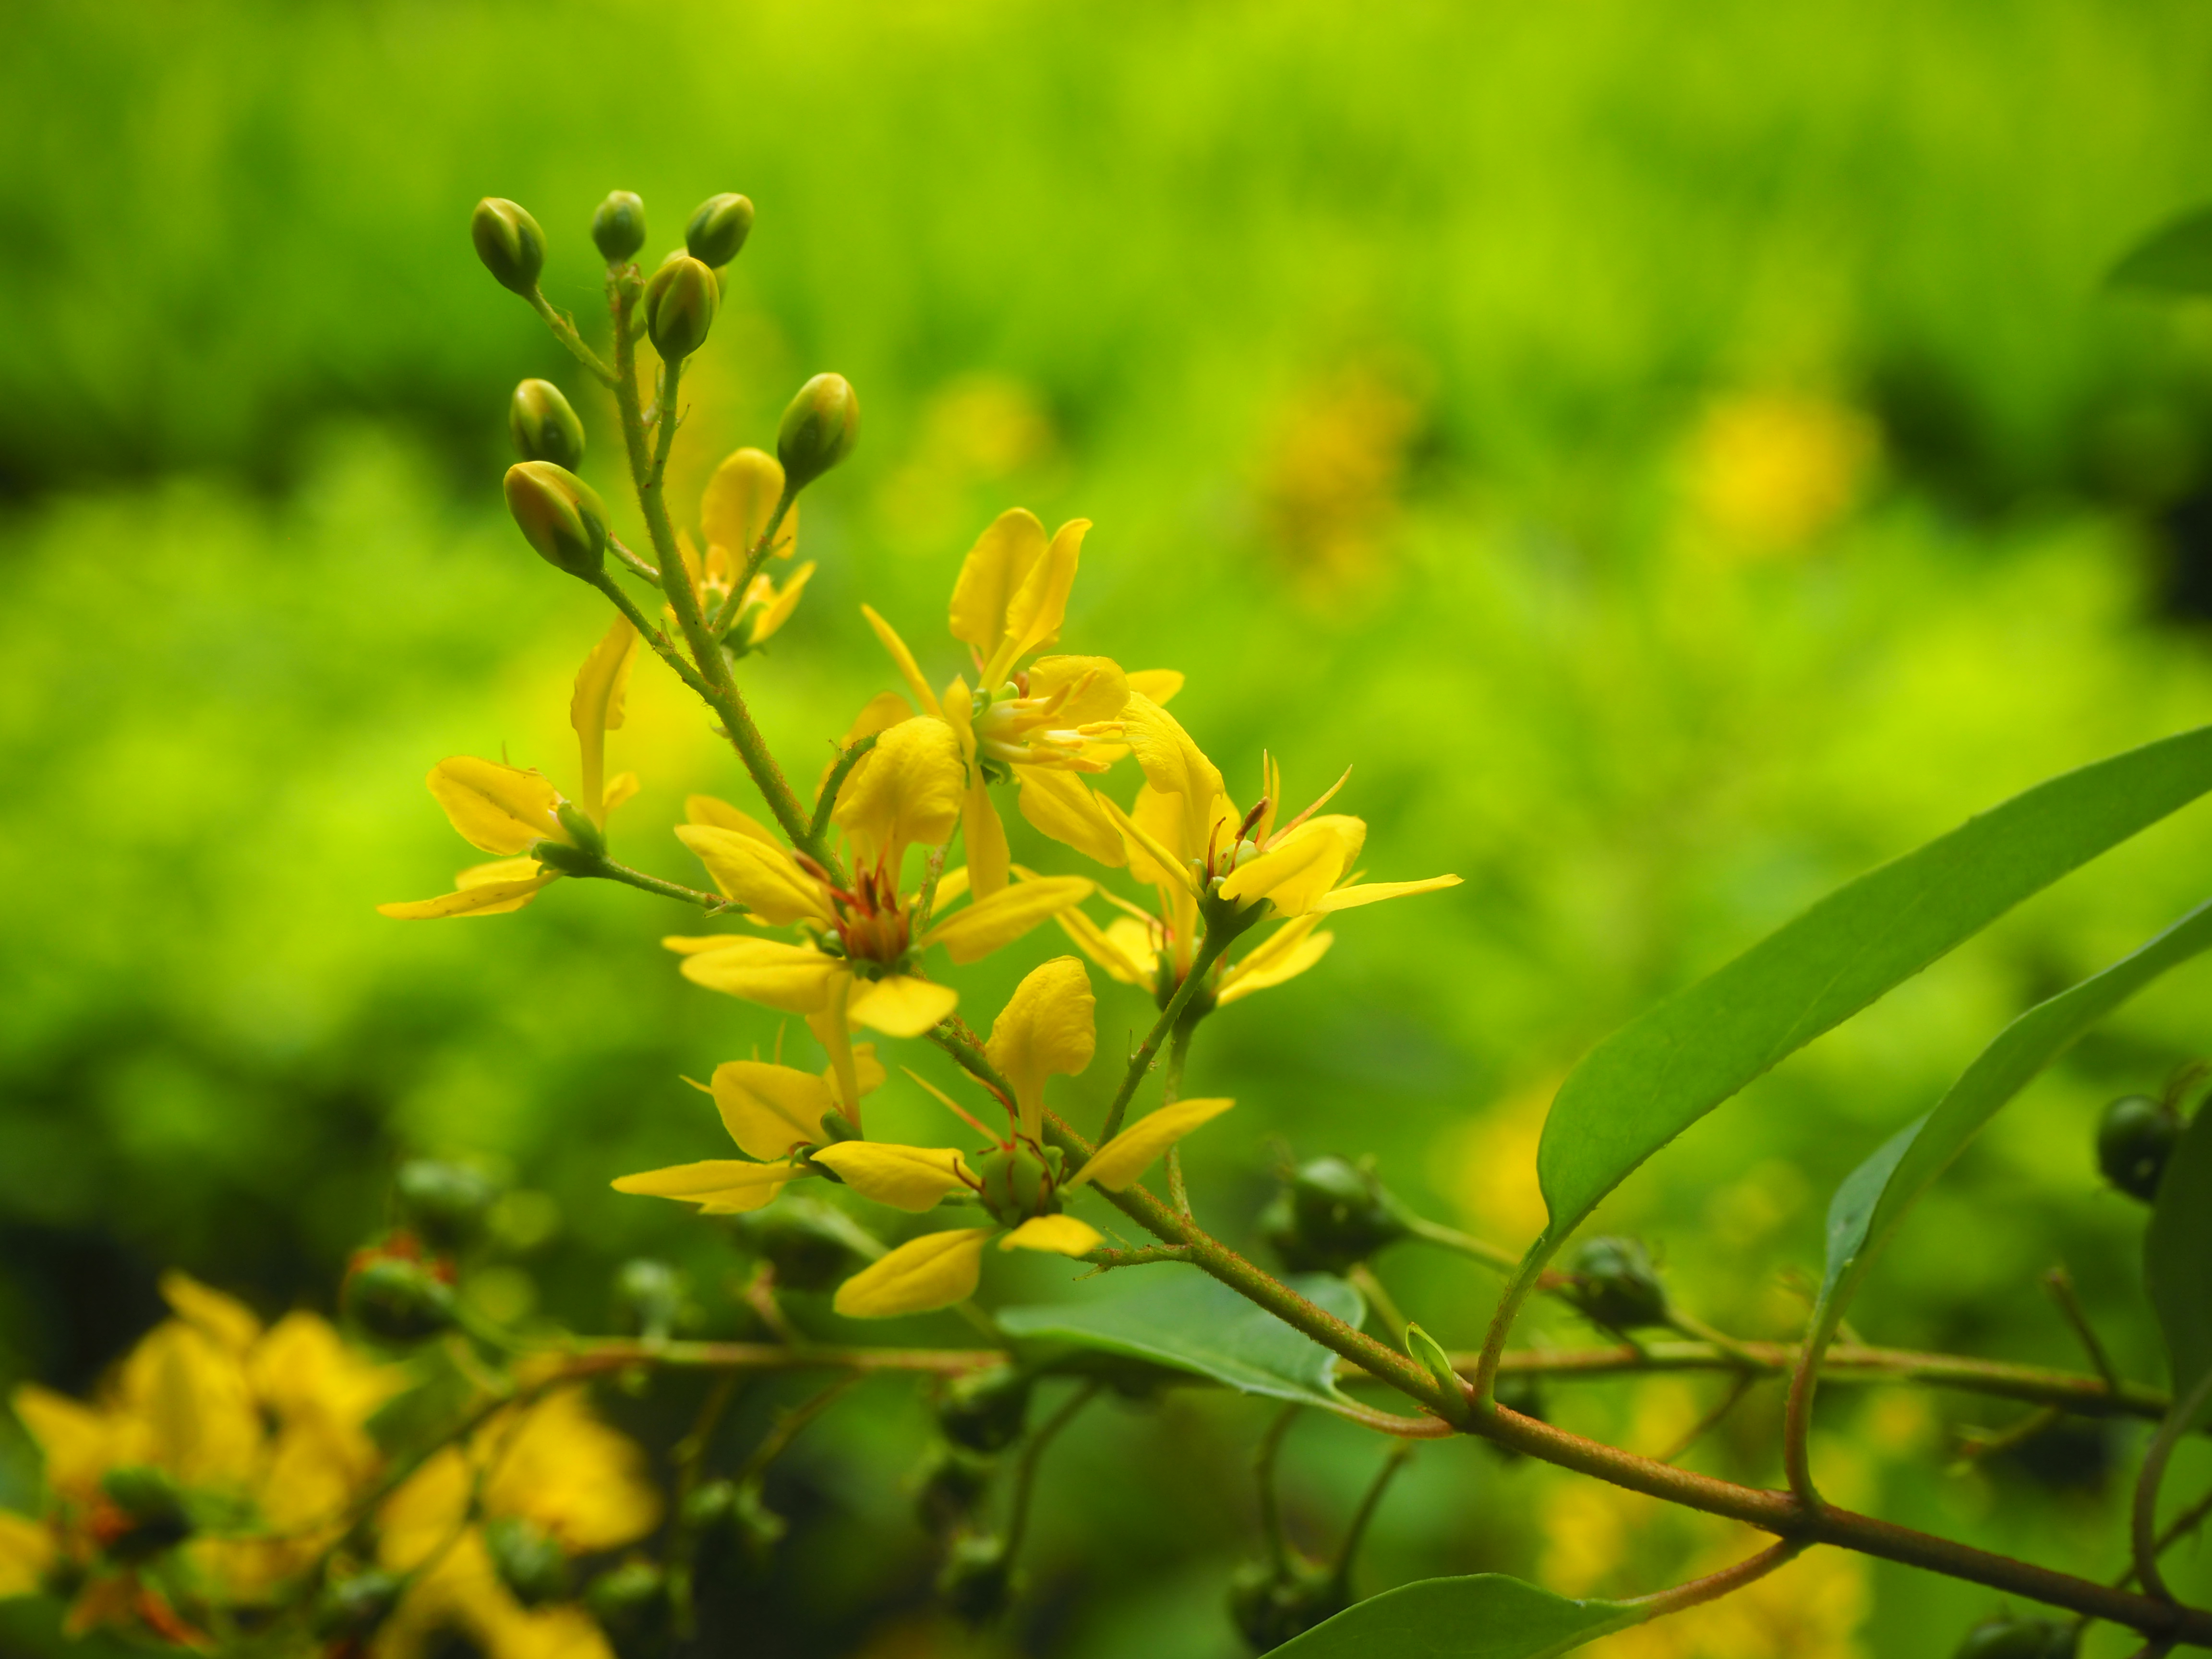
yellow flowers, yellow, flora, vegetation, plant, leaf, sunlight, flower, branch, subshrub, plant stem